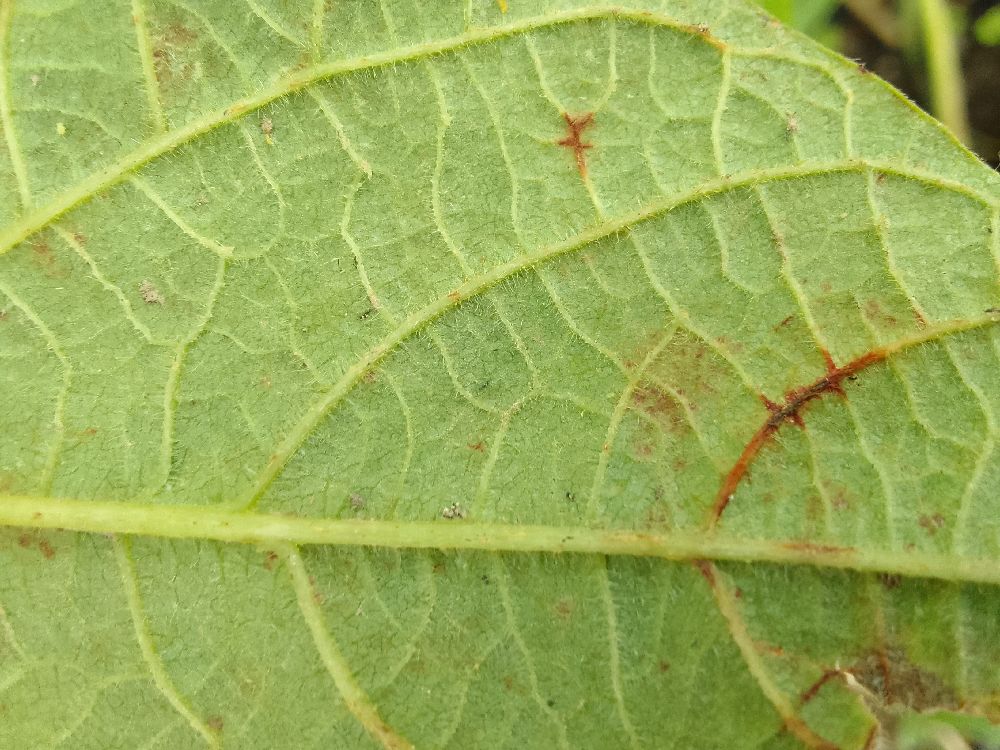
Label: anthracnose